Thorpe Thewles

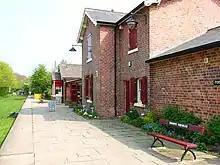
Thorpe Thewles' former railway station

Thorpe Thewles is a village which had history dating back to the 12th century. The village shares a parish with Grindon and is in the Borough of Stockton-on-Tees, County Durham, Northern England. It lies near the A177 road between Stockton-on-Tees and Sedgefield.